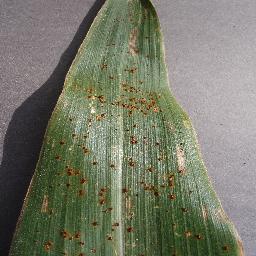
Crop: corn
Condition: (maize)_cercospora_spot_gray_spot